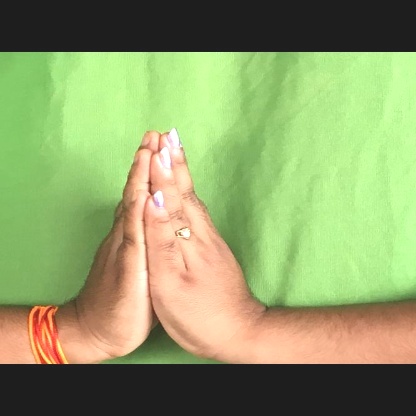
Mudra: Anjali